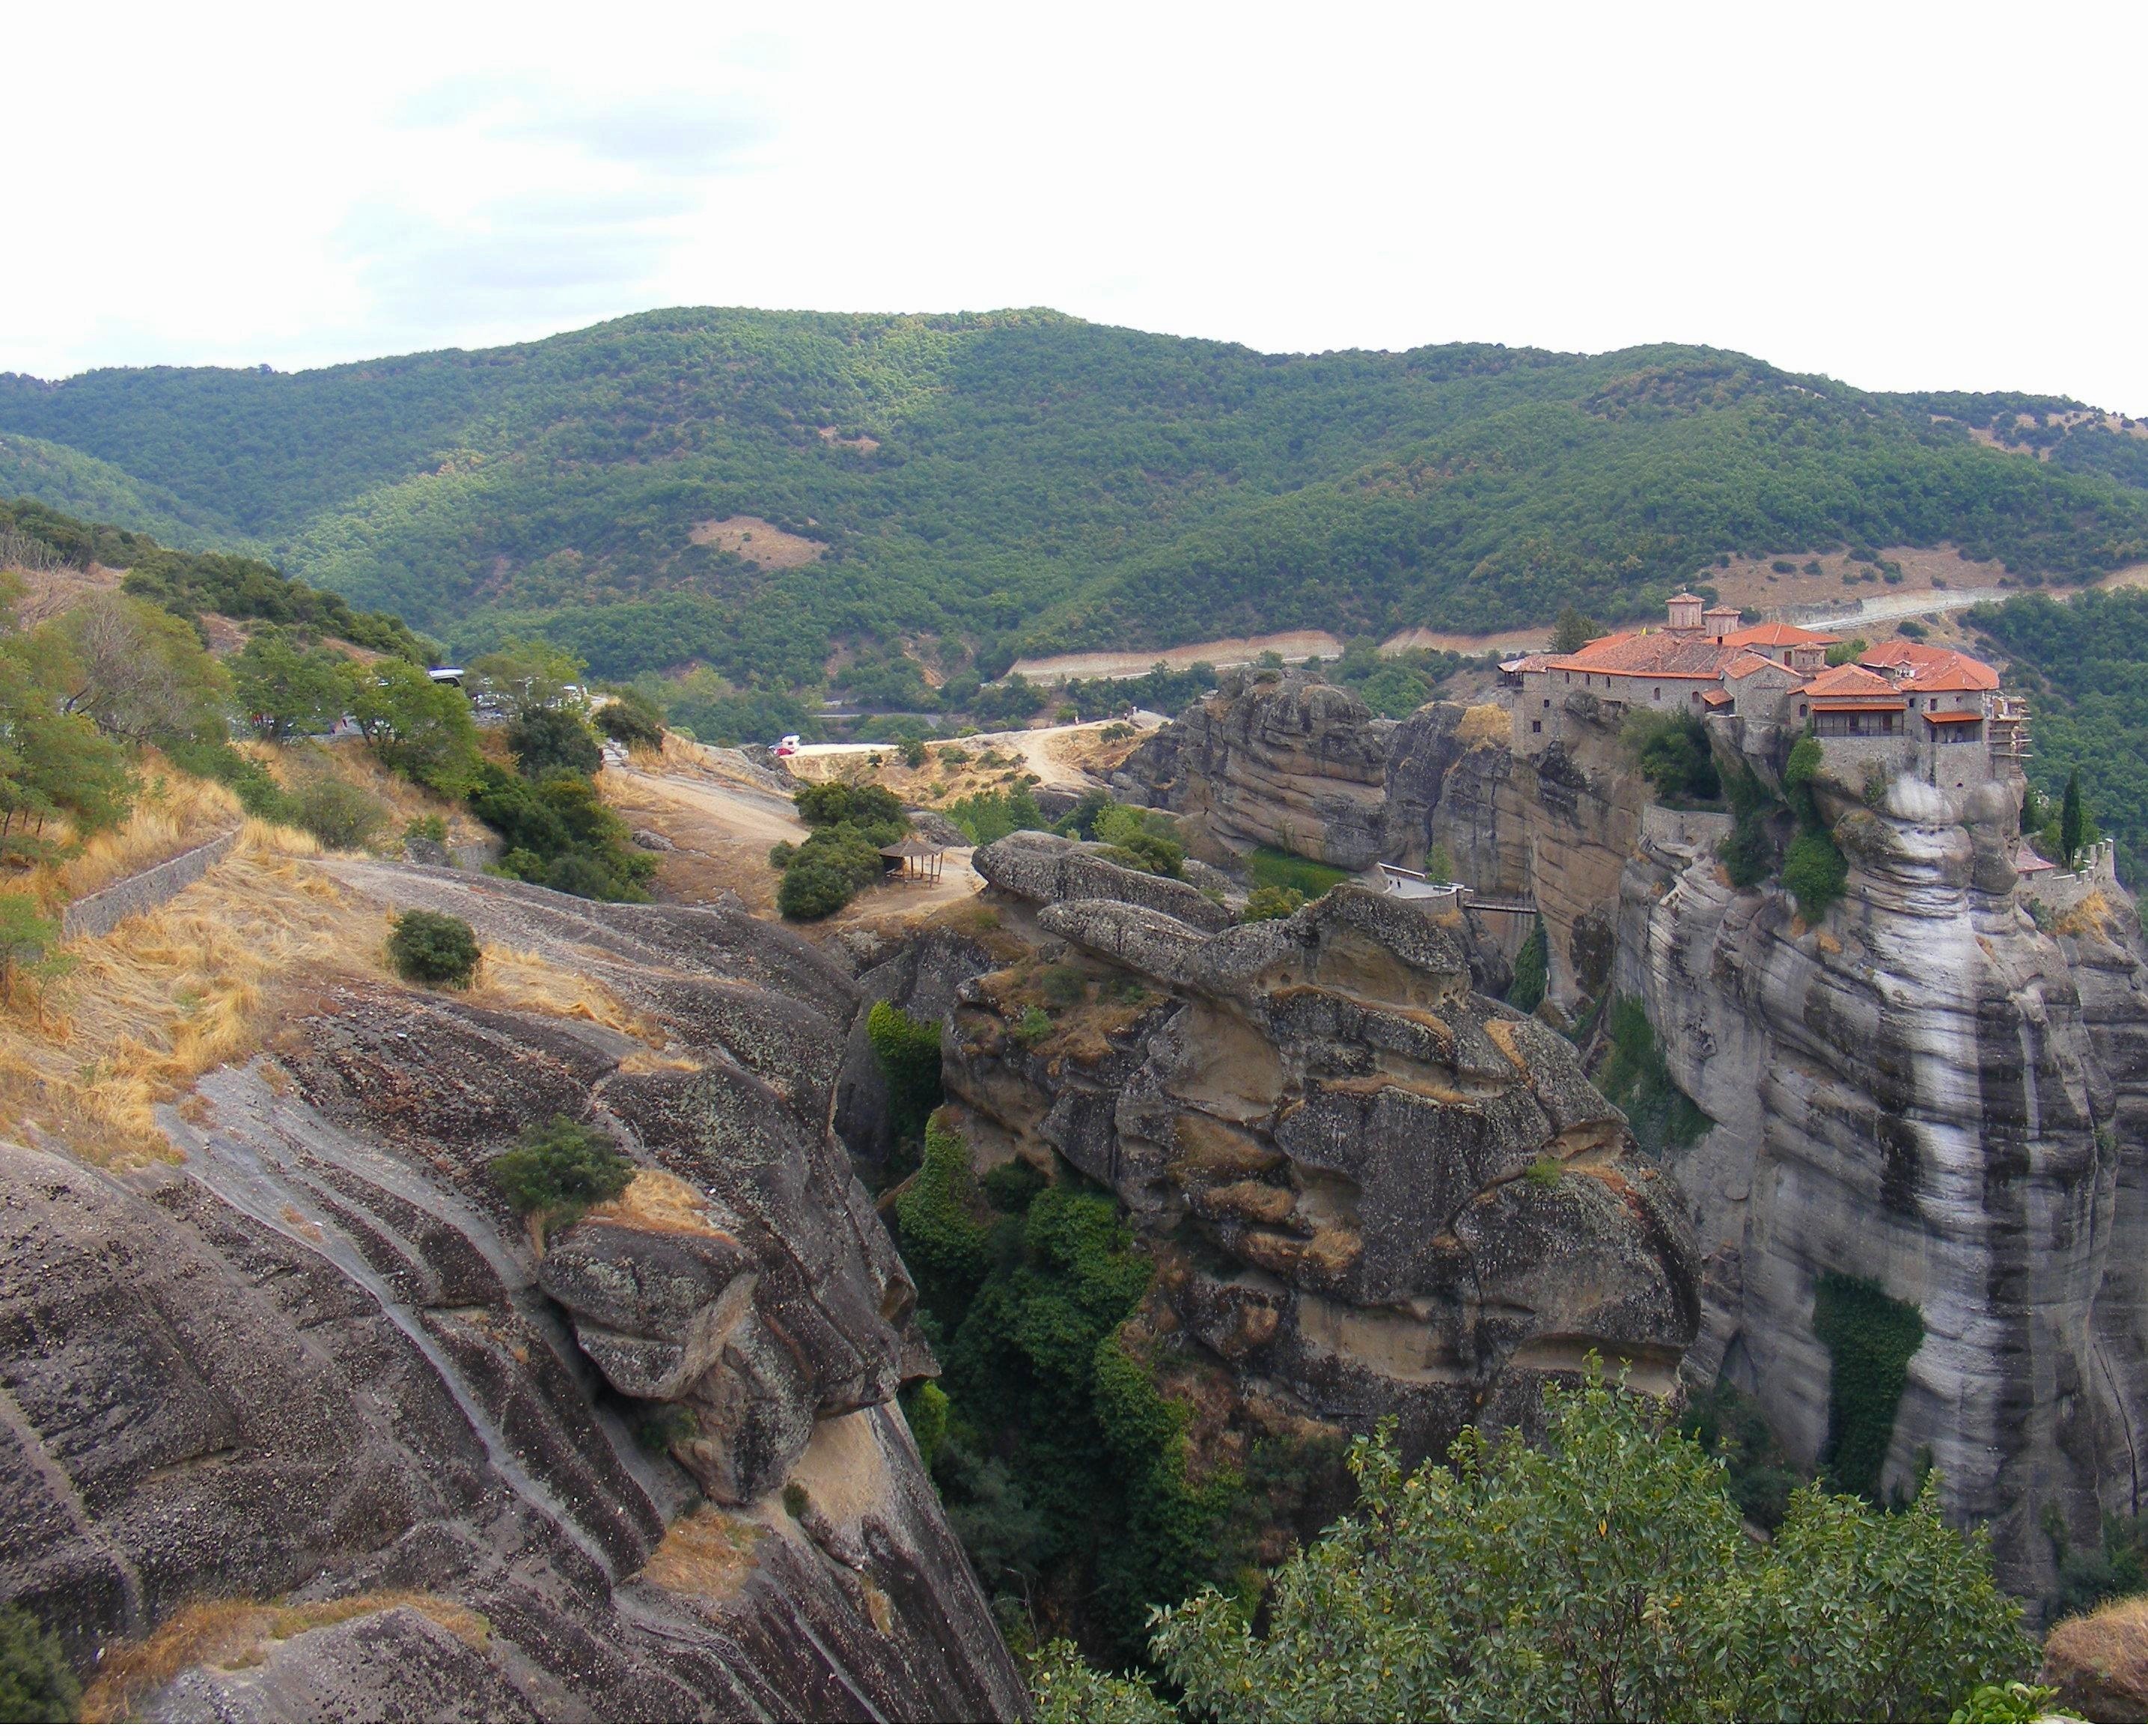
coast, nature, forest, sky, countryside, valley, country, summer, cliff, spring, scenic, rocky, gorge, terrain, trees, rocks, woods, outside, clouds, geology, buildings, mountains, badlands, ravine, plateau, greece, historic site, geological phenomenon, meterora